Khraniteli

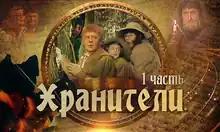
Title screen of the first part

Khraniteli is a Soviet television play miniseries based on Tolkien's "The Fellowship of the Ring". It was broadcast once in 1991 by Leningrad Television and then thought lost before being rediscovered in 2021. It includes scenes of Tom Bombadil and Goldberry that were omitted from the 1978 film and Peter Jackson's "Lord of the Rings" film trilogy.